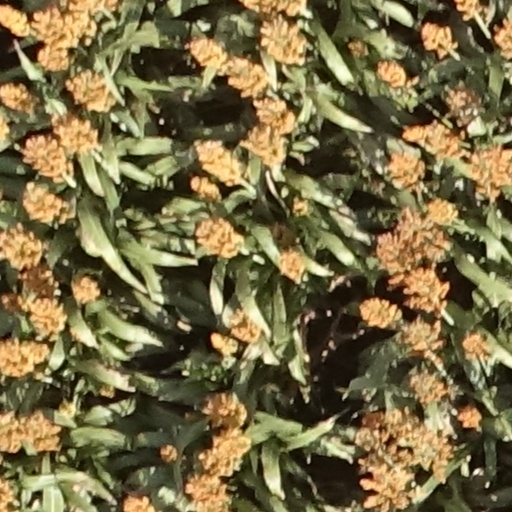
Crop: sorghum